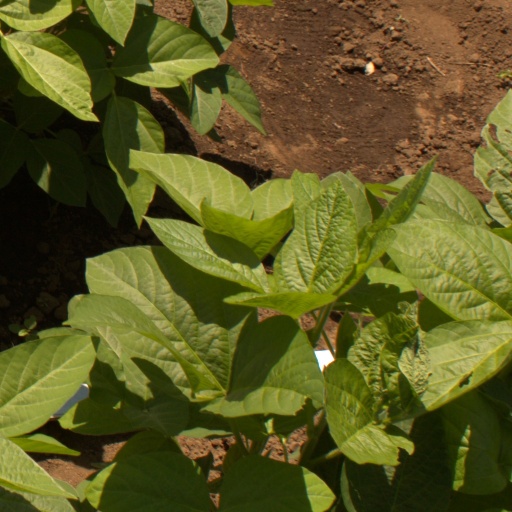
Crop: soybean